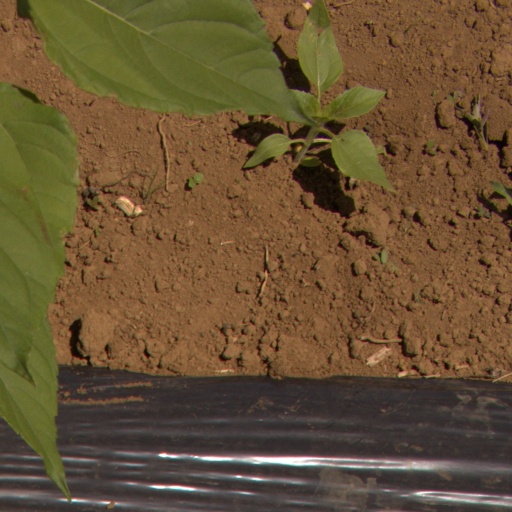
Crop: Jerusalem artichoke